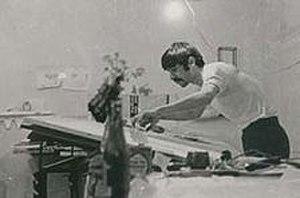
Mir Hossein Moussavi, né le 29 septembre 1941 à Khameneh, est un homme politique iranien, Premier ministre de la République islamique d’Iran de 1981 à 1989.